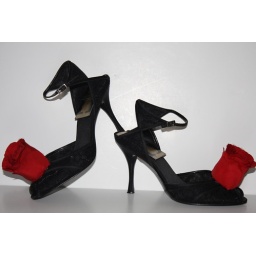
&amp;quot;GIPSY&amp;quot; evening style statement shoes in combination black satin-silk and black lace with glamorize silk red rose (look like real)